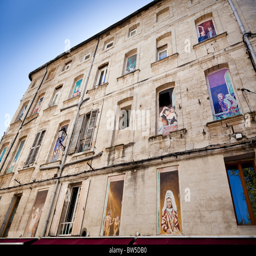
trompe l'oeil paintings brighten the windows of this old house